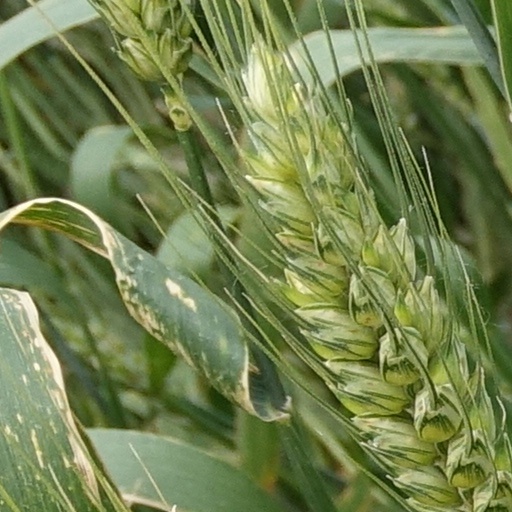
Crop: wheat